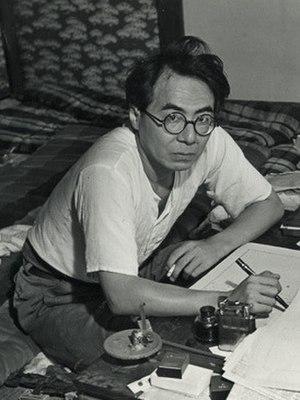
Ango Sakaguchi ; 20 octobre 1906 – 17 février 1955, est un romancier et essayiste japonais, né à Niigata et mort à Kiryū, Préfecture de Gunma.